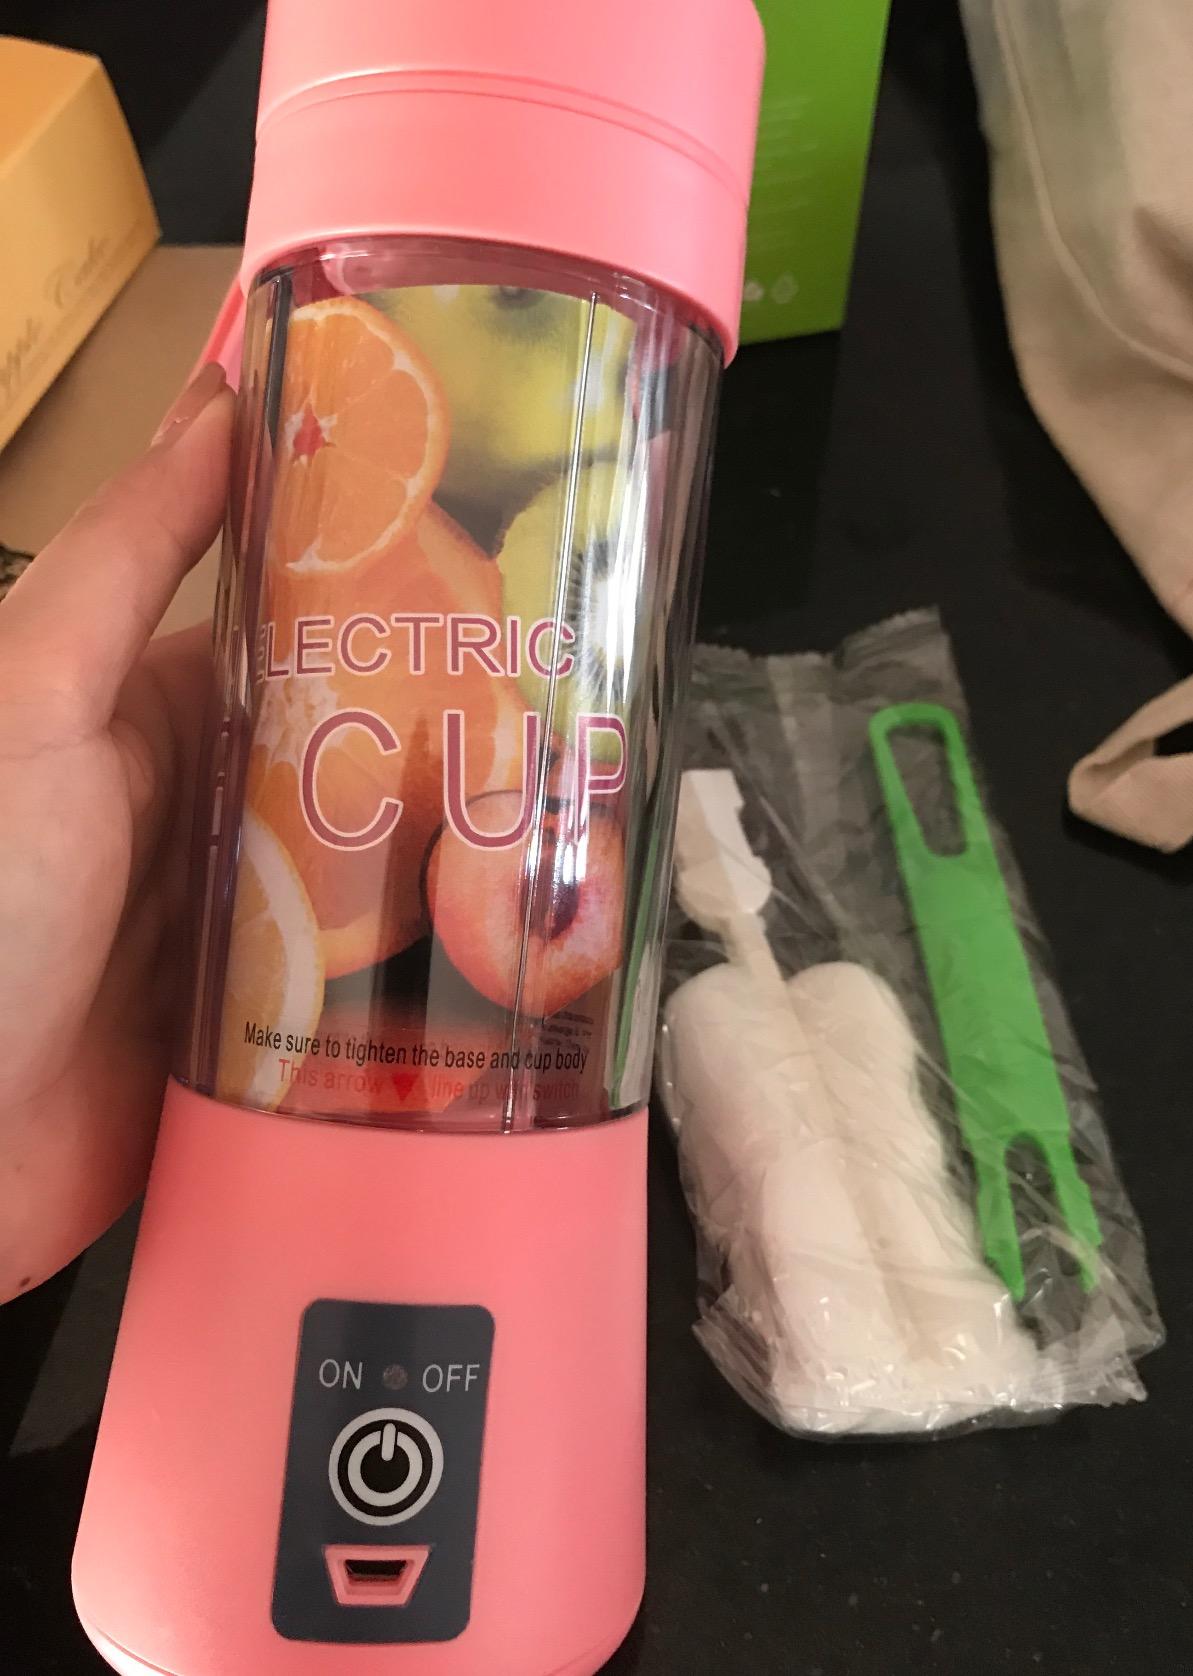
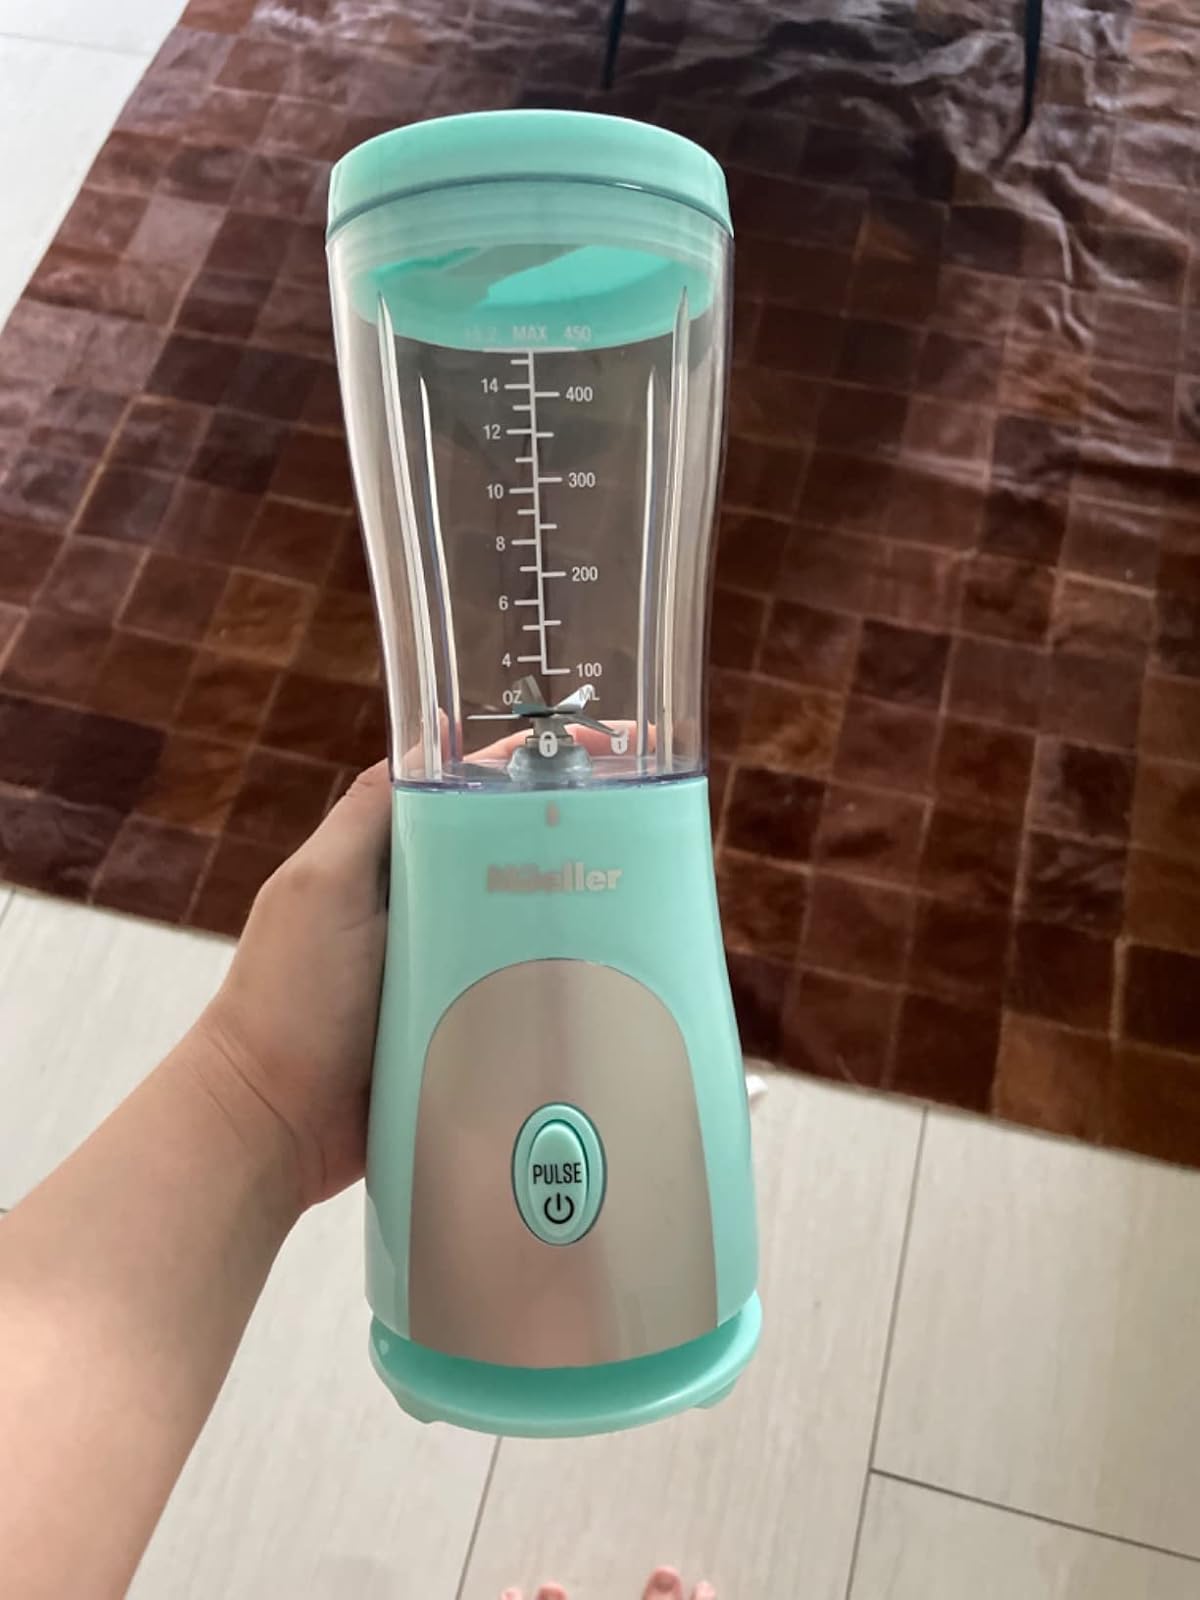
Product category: items_blender
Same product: no